Operation Kalbajar

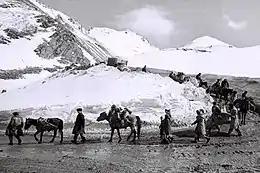
Azerbaijani refugees fleeing from Kalbajar through the Murov range.

1993 was a difficult year for Azerbaijan. The Armenian forces launched an offensive for Kalbajar in March, and fully occupied the region in April, gaining control of the highest peak in the whole of Karabakh, Mount Murovdagh. The Armenian advancement in Kalbajar was conducted with numerous violations of the rules of war, including the forcible exodus of its civilian population, indiscriminate shootings and hostage-taking. During the battle, over 500 Azerbaijani civilians were killed, and more than 60,000 were displaced. On 30 April, the United Nations Security Council (UNSC) passed Resolution 822, demanding the immediate cessation of all hostilities and the withdrawal of all occupying forces from Kalbajar. Following this, in early June, Surat Huseynov, an Azerbaijani military commander, frustrated by what he felt was then Azerbaijani president Abulfaz Elchibey's incompetence and his demotion, rebelled and marched from its base in Ganja towards Baku. During this political turmoil, the Azerbaijanis lost Martakert, Aghdam, Jabrayil, Fuzuli, Gubadly, and Zangilan. Elchibey stepped down from office on 18 June and then-parliamentary member and an ex-Soviet leader Heydar Aliyev assumed power. On 1 July, Huseynov was appointed as the prime minister of Azerbaijan. In fall, the Armenian forces were stopped as they advanced towards the city of Beylagan. As acting president, Aliyev disbanded 33 voluntary battalions of Elchibey's Azerbaijani Popular Front, which he deemed politically unreliable. He blamed the previous government for failures in the war and vowed to take back the lost territories. To compensate the voluntary battalions, he quickly and controversially recruited an army of young conscripts. Two subsequent UNSC resolutions on the Nagorno-Karabakh conflict were passed, 874 and 884, in October and November, acknowledging Nagorno-Karabakh as a region of Azerbaijan.